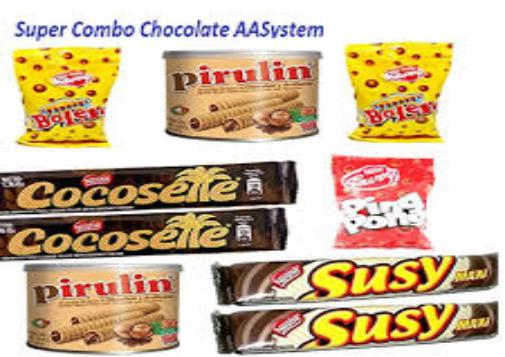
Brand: Cocosette
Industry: Food